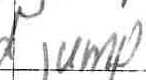
Label: jump